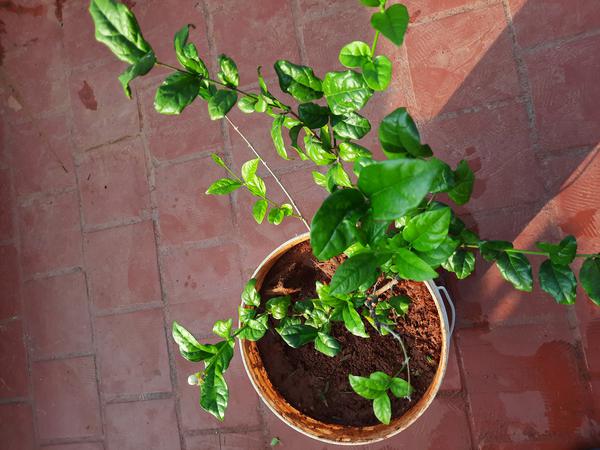
Plant: Jasmine